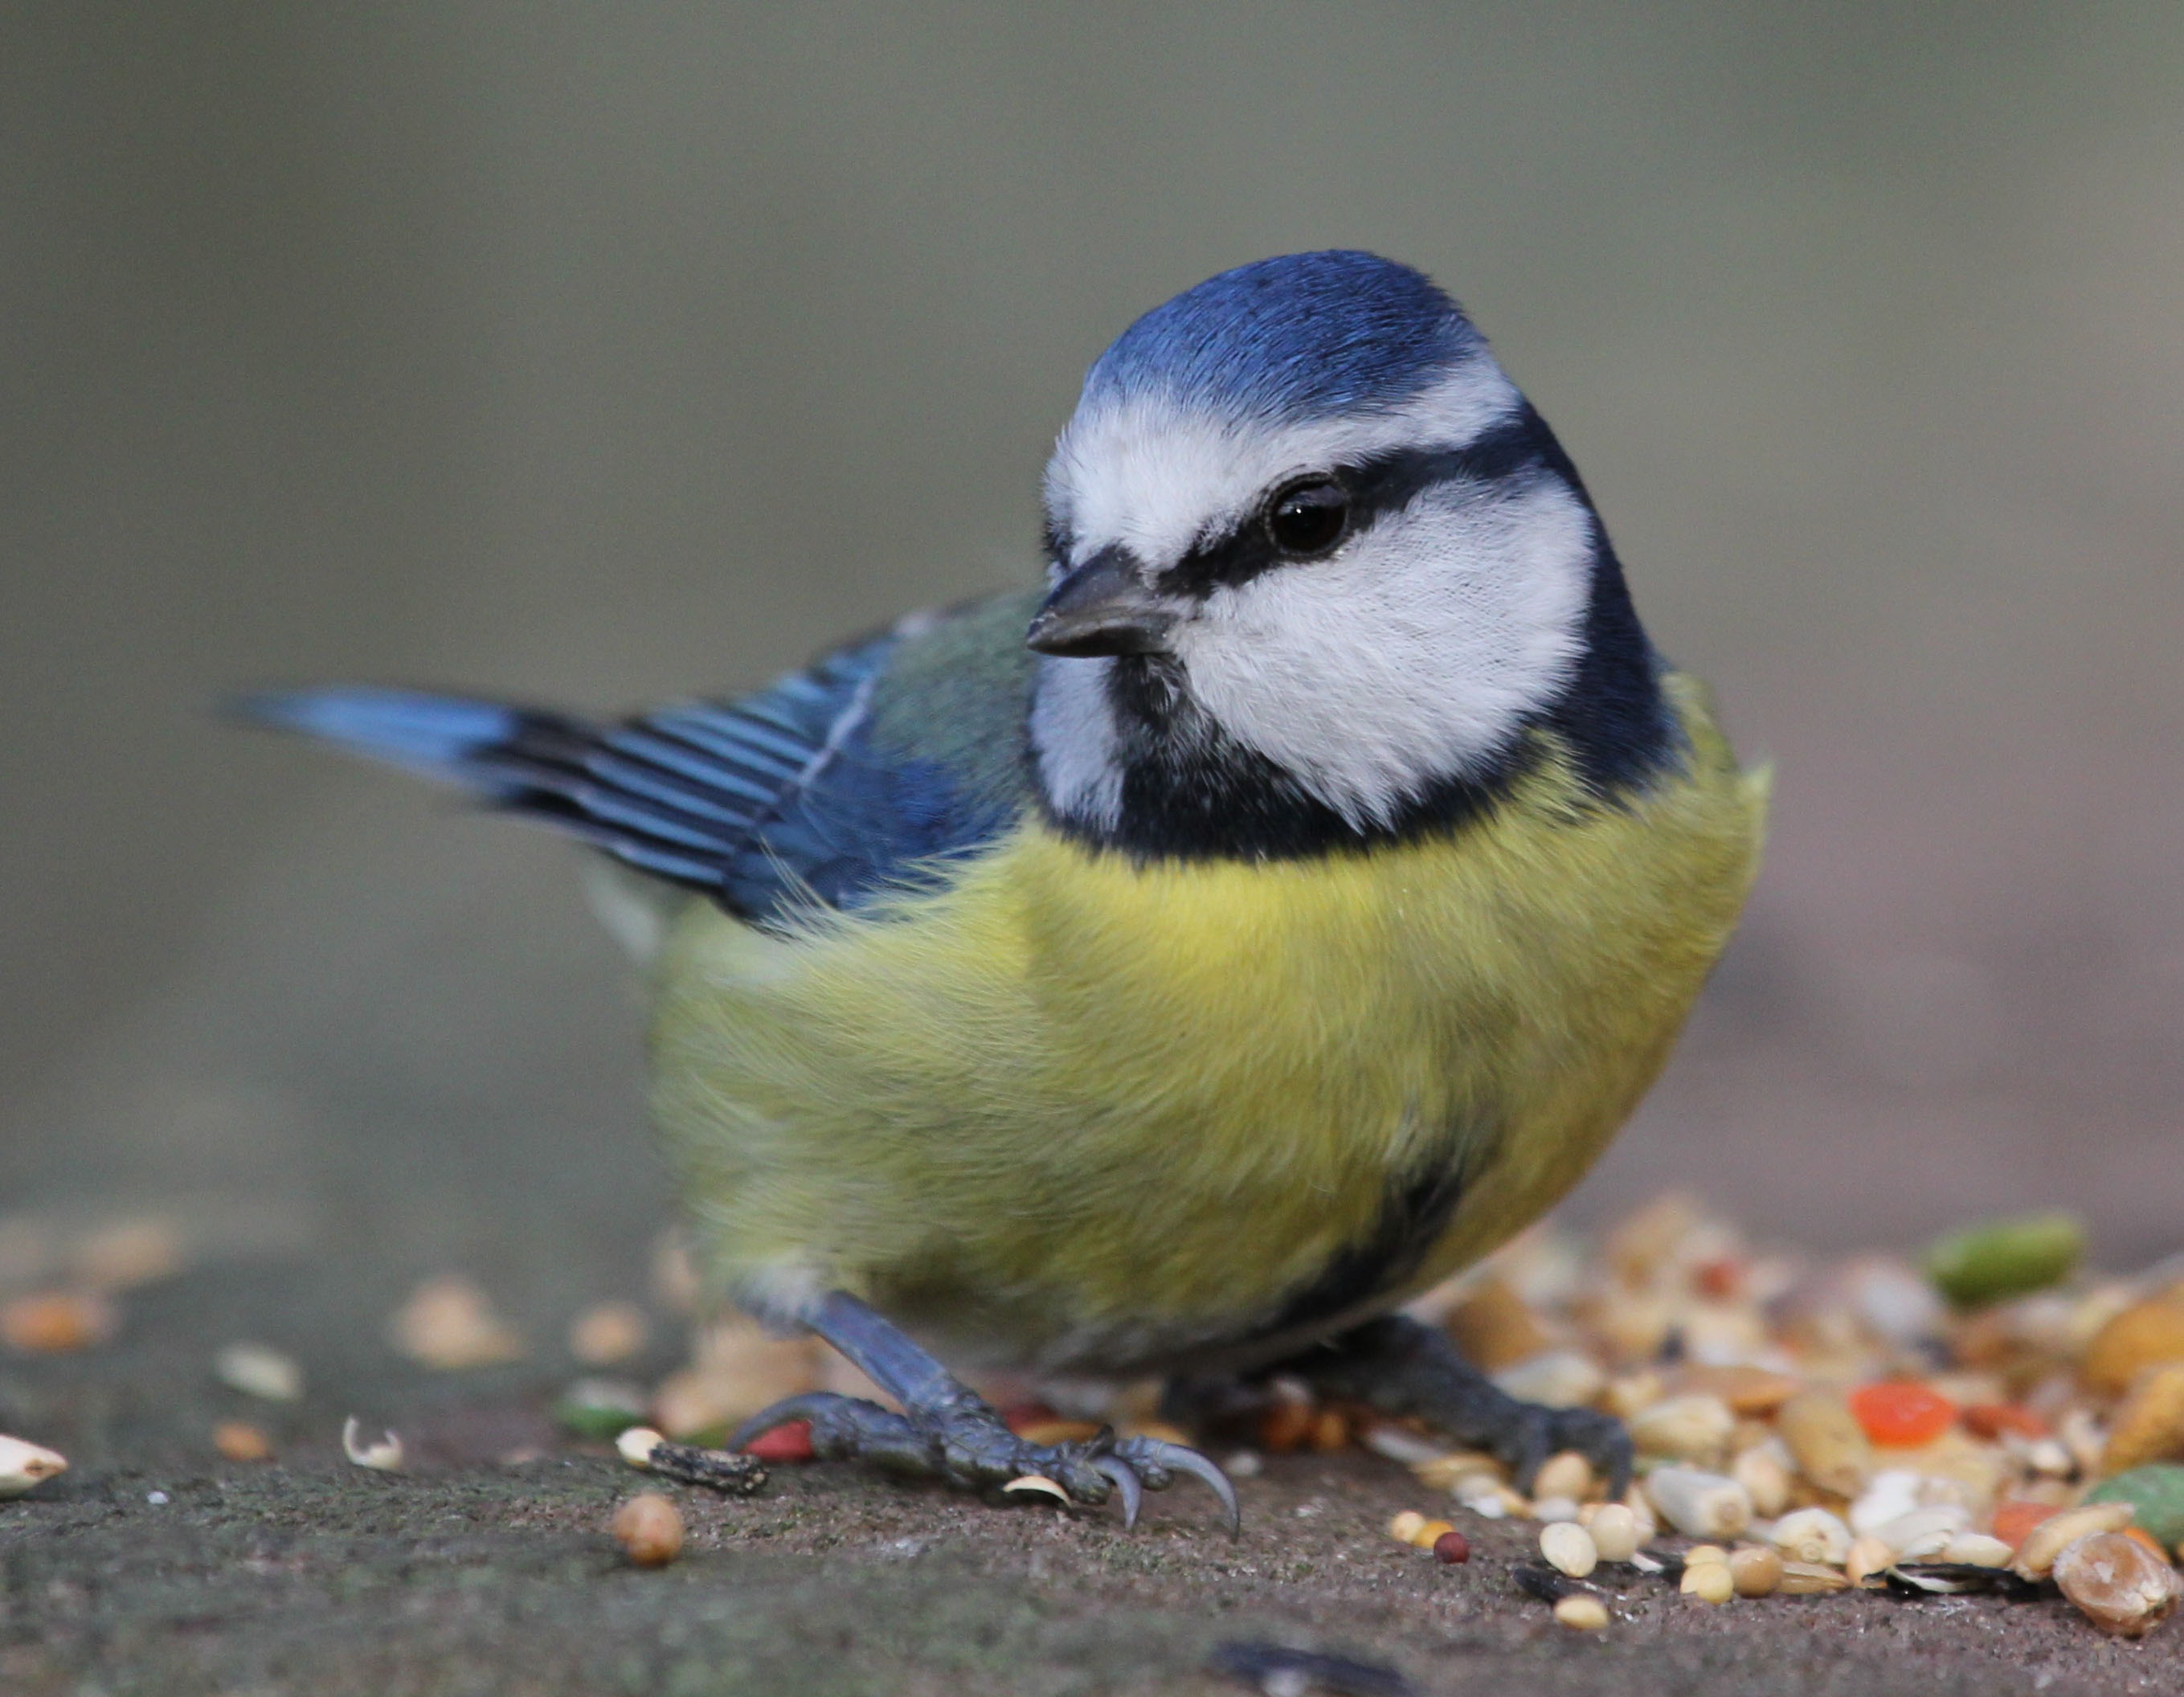
nature, outdoor, wilderness, bird, animal, fly, wildlife, wild, beak, mammal, freedom, feather, avian, fauna, majestic, wings, vertebrate, creature, blue tit, finch, chickadee, brambling, perching bird, emberizidae